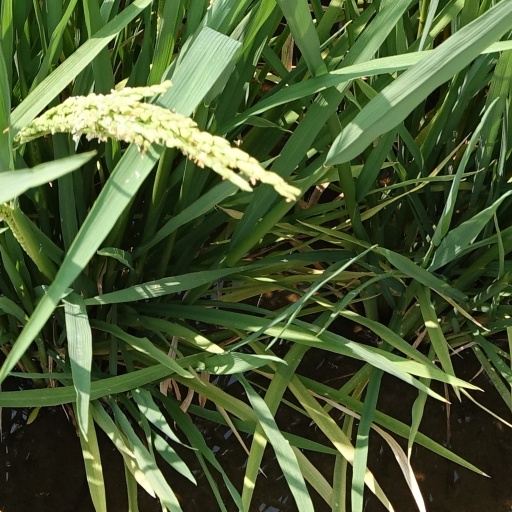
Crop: rice